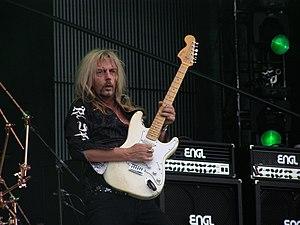
Axel Rudi Pell, né le 27 juin 1960 à Bochum, est un guitariste allemand. Il est le meneur et fondateur du groupe homonyme de heavy metal, actif depuis la fin des années 1980. Il y écrit également les musiques et paroles de toutes les chansons. Johnny Gioeli en est le chanteur. On retrouve également Volker Krawczak, Mike Terrana et Ferdy Doernberg.